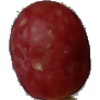
Label: Grape Pink 1